Emmitt Williams

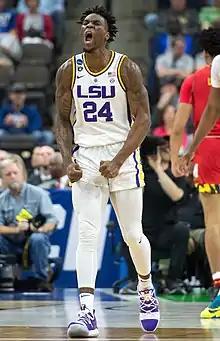

Emmitt Mack Williams V (born September 15, 1998) is an American professional basketball player for the Gigantes de Carolina of the Baloncesto Superior Nacional (BSN). He played college basketball for the LSU Tigers.